Coast Guard Air Station Los Angeles

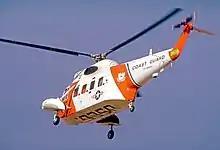
Sikorsky HH-52A Seaguard of USCG Los Angeles over LAX in 1973

The unit began as an aviation detachment in August 1962, with one HO-4S helicopter from CGAS San Diego. ASLA was commissioned in November 1962 with two HO-4S helicopters, nine officers, and twenty enlisted personnel. In May 1963, the unit switched to three HH-52A Seaguard helicopters. These helicopters were flown for 24 years, until in 1987 the Air Station transitioned to HH-65A Dolphin helicopters.